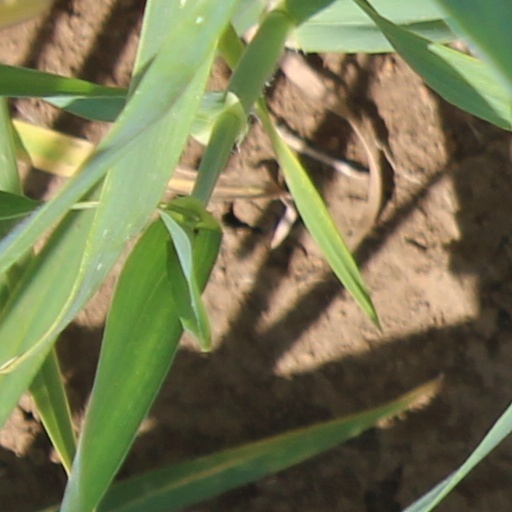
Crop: wheat